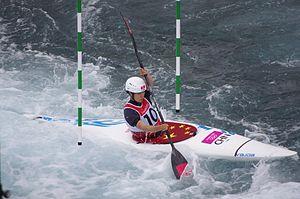
L'épreuve féminine du K1 des Jeux olympiques d'été 2012 de Londres se déroulera au Lee Valley White Water Centre, du 30 juillet au 2 août 2012.